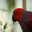
Label: bird